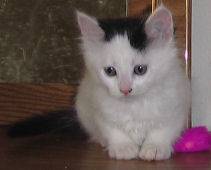
Label: cat